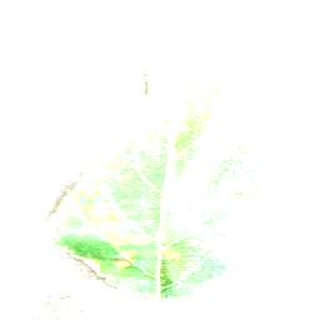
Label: apple_cedar_apple_rust